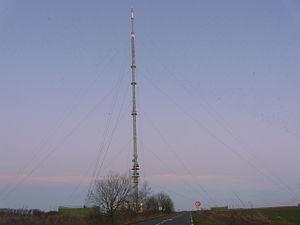
Emetteur de Bouvigny-Boyeffles, Pas-de-Calais (62)
Bouvigny-Boyeffles est une commune française située dans le département du Pas-de-Calais en région Hauts-de-France.
L'émetteur de Bouvigny-Boyeffles est un équipement de radiodiffusion constitué de matériel électronique et d'un mât d'une hauteur de 307 mètres se trouvant sur le territoire de la commune de Bouvigny-Boyeffles dans le département français du Pas-de-Calais, non loin de la limite avec Servins.